Clifford family (bankers)

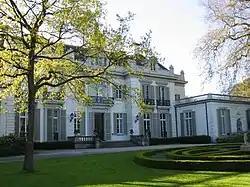
The Hartekamp in Heemstede

George Clifford II's only son was George Clifford (1685-1760), who is best known as the patron of the Swedish naturalist Carl Linnaeus, whom he employed as 'hortulanus' to catalog the family's unique collection of plants, herbarium, and library. The result was Linnaeus' book "Hortus Cliffortianus", whose publication costs were paid by George Clifford III. A large part of his botanical collection, the Clifford Herbarium, is in the Natural History Museum in London.